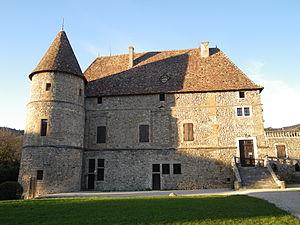
Château du Bousquet
La liste des châteaux de l'Ardèche recense de manière non exhaustive les mottes castrales ou châteaux de terre, les châteaux, château fort ou château de plaisance, les châteaux viticoles, les maisons fortes, les manoirs, situés dans le département français de l'Ardèche. Il est fait état des inscriptions et classements au titre des monuments historiques.
Saint-Laurent-du-Pape est une commune française, située dans le département de l'Ardèche en région Auvergne-Rhône-Alpes.
Le château du Bousquet est un château situé à Saint-Laurent-du-Pape, en France.
Cet article recense les monuments historiques de l'Ardèche, en France. Pour les monuments historiques de la commune de Bourg-Saint-Andéol, voir la liste détaillée des monuments historiques de Bourg-Saint-Andéol